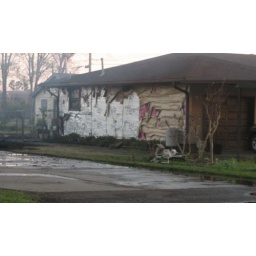
Neighbor's house damaged after house next door went up in flames.